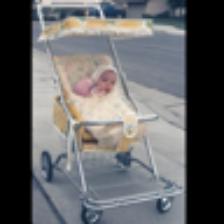
Label: NonHuman